Ovarian germ cell tumors

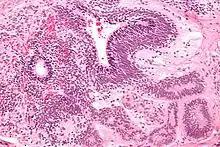
A micrograph of the "primitive neuroepithelium" of an immature teratoma, showing encapsulated mass.

Dysgerminomas are comparable to testicular seminomas and account for approximately 32- 37% of all OGCTs. They are particularly prominent in individuals with dysgenic gonads of 46, XY pure gonadal dysgenesis patients. Based on gross examinations, dysgerminomas are characterized by having a ‘solid, lobulated, tan, flesh-like gross appearance with a smooth surface'. Microscopically, the cellular structure is distinguished by a round-ovoid shape containing ample eosinophilic cytoplasm and an irregularly shaped nuclei. The uniformly positioned cells are separated through the fibrous strands and lymphocytic infiltration is commonly observed.